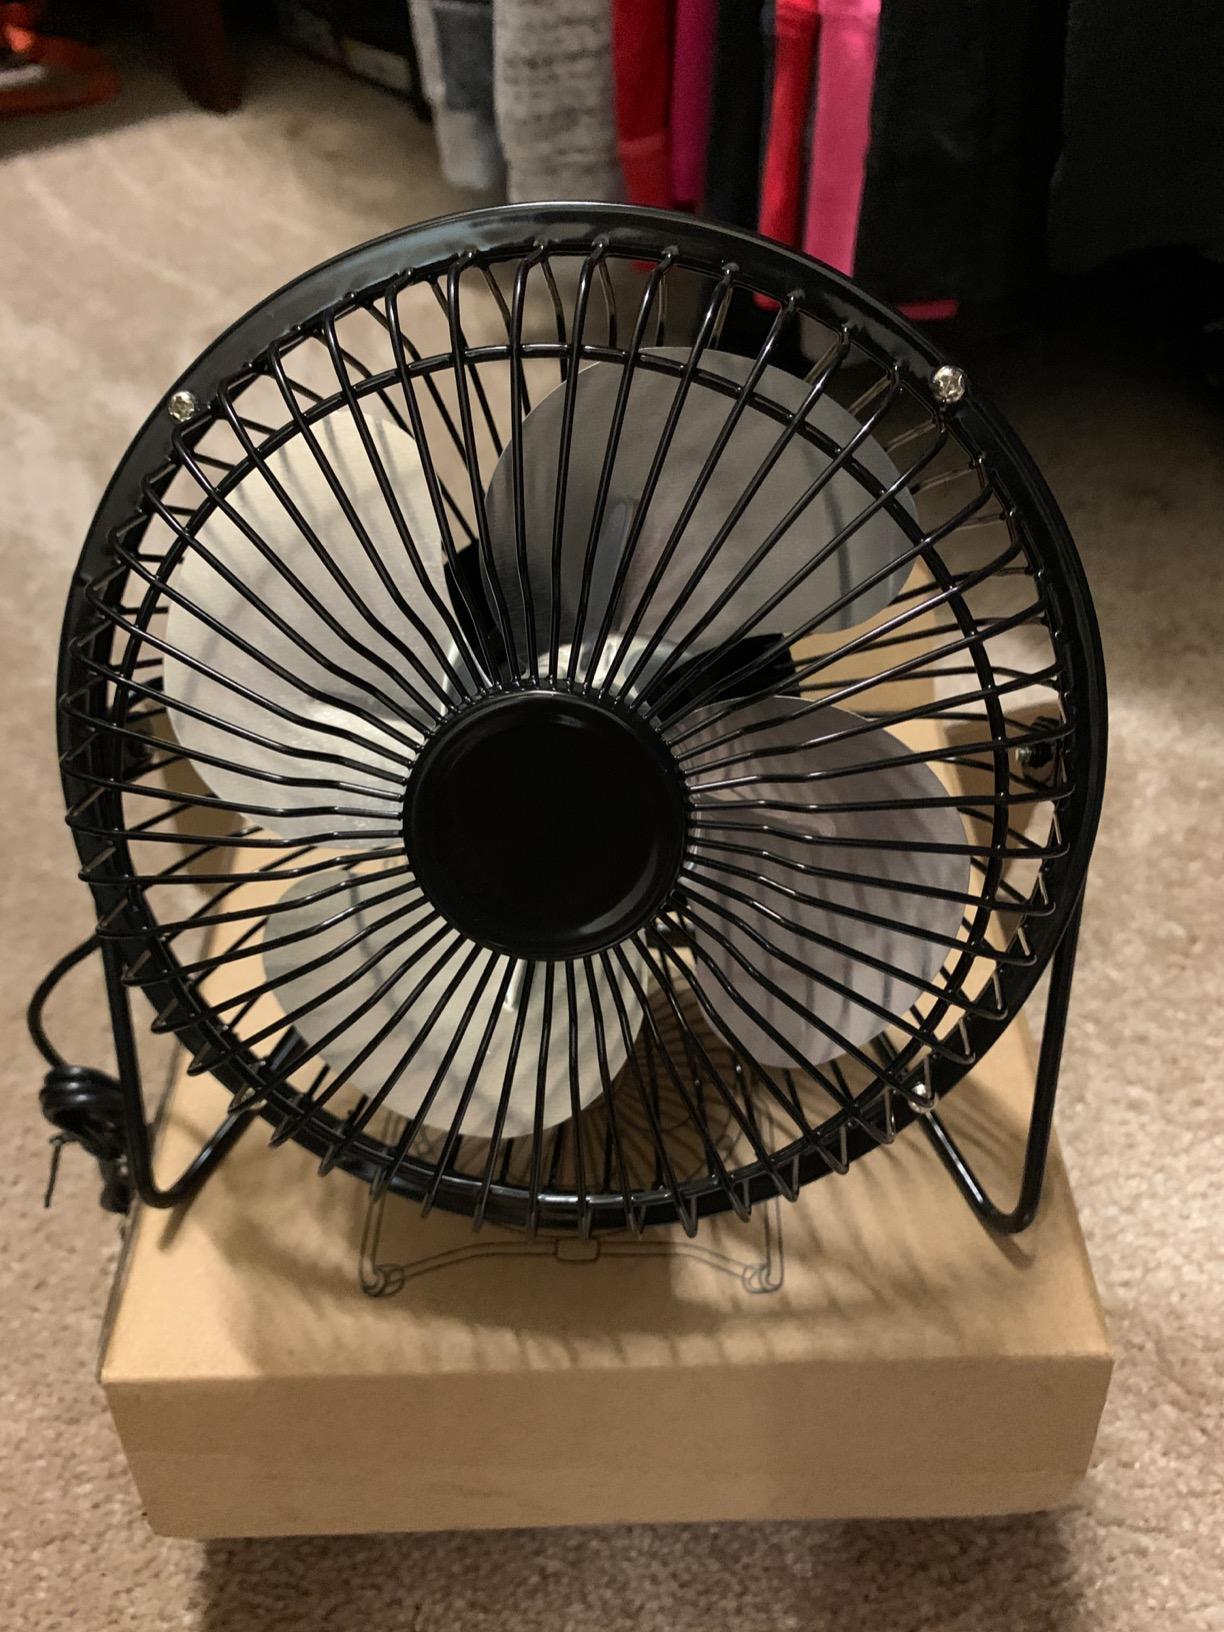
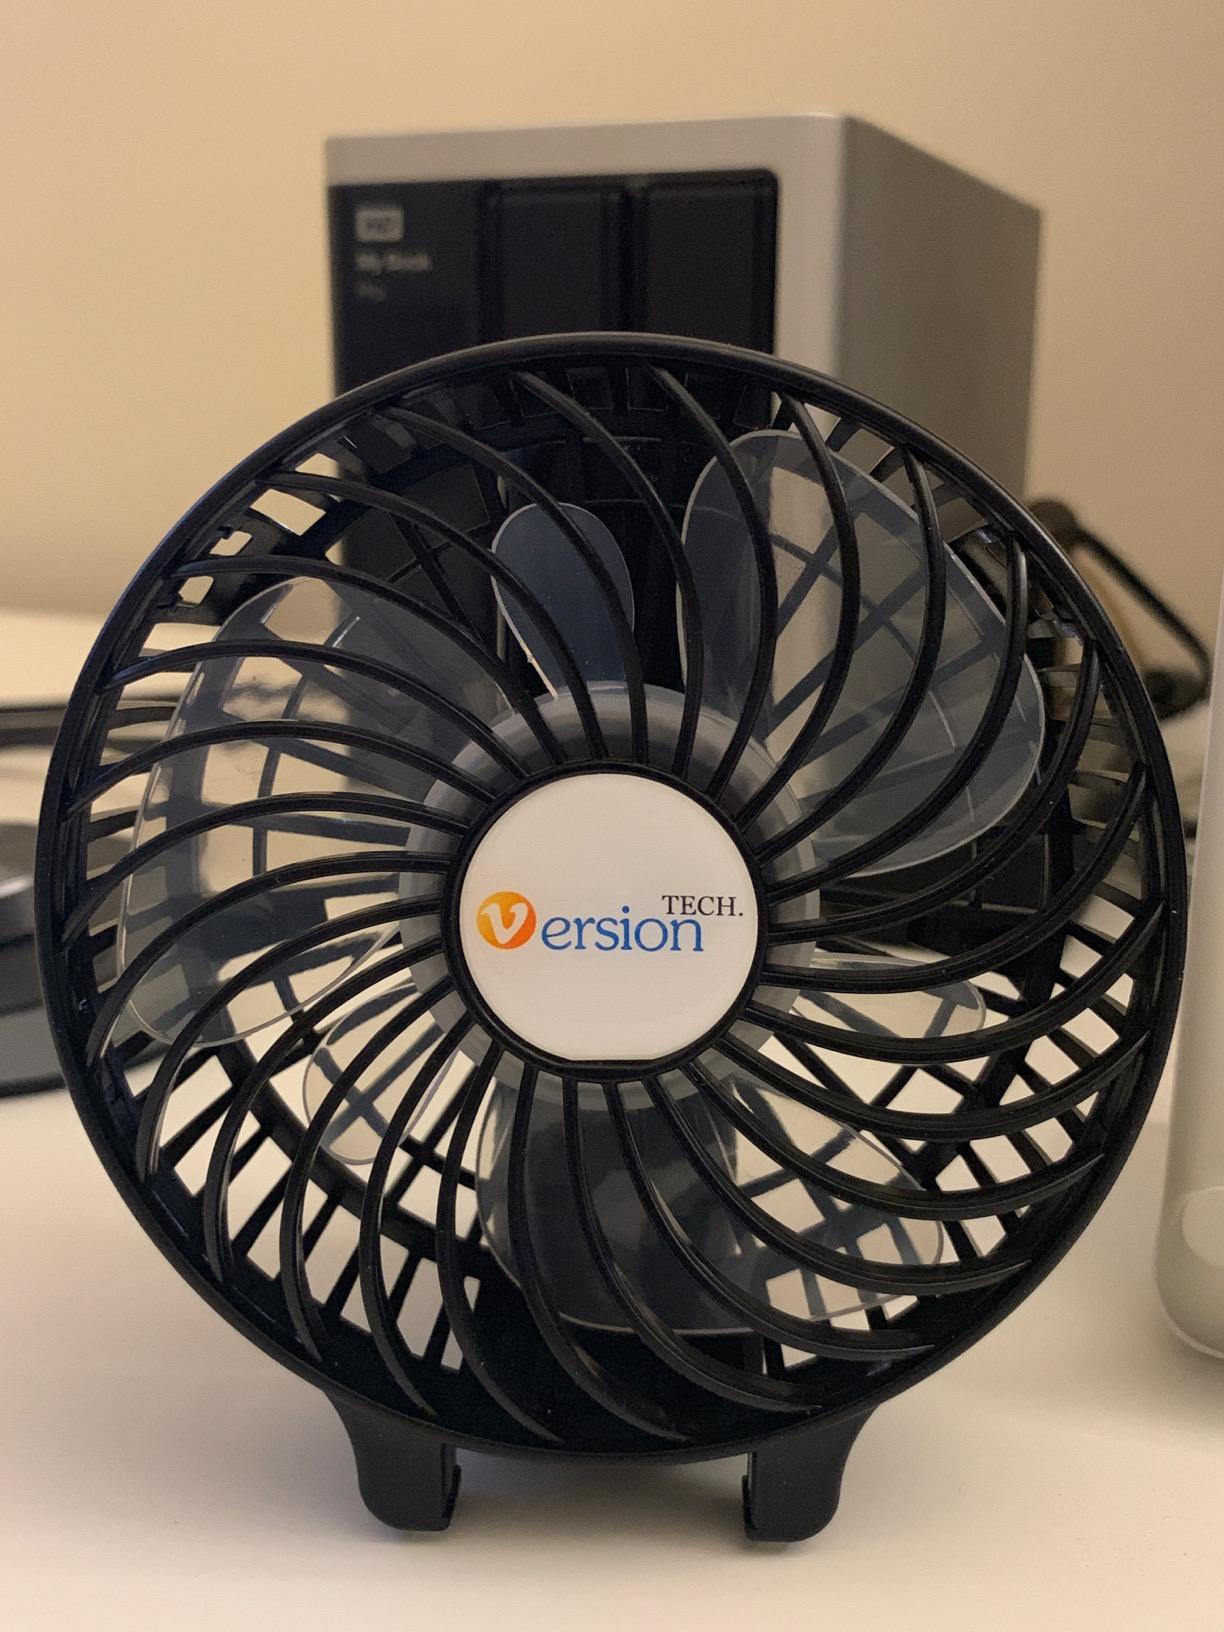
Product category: fan
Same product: no